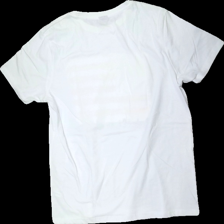
View: back
Type: T-shirt
Category: Men
Brand: Not in the list
Brand text on label: Fabilion
Colors: White, Red, Blue
Material: Unknown
Pattern: Other
Cut: Regular, C-collar
Season: All
Price range: 50-100
Recommended usage: Reuse
Description: white t-shirt with print